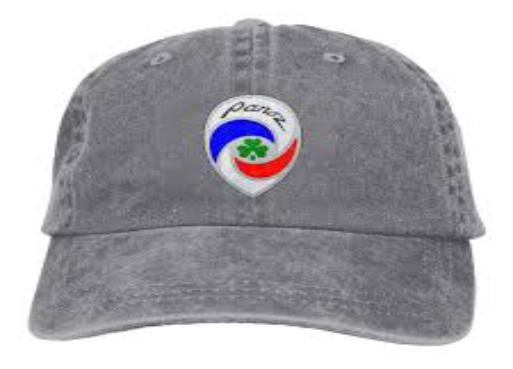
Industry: Clothes